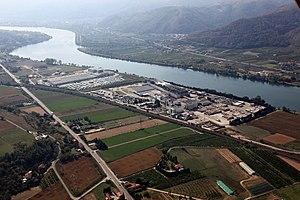
ZAE les Ortis - Laveyron
Novoceram est l'un des plus anciens producteurs de carrelage céramique de France. L'entreprise, fondée en 1863 et renommée en 1958 est basée dans la région Rhône-Alpes. Elle produit aujourd'hui des carreaux en grès cérame pour revêtements de sols. Novoceram fait partie du groupe Concorde depuis 2000.